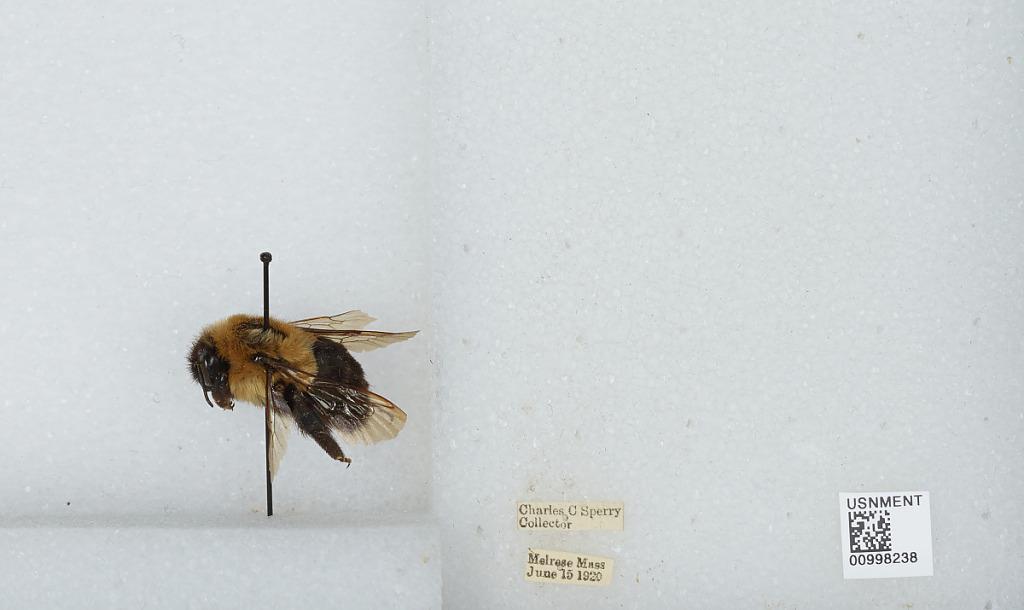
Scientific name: Bombus (Pyrobombus) impatiens Cresson
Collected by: C. Sperry
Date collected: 1920-6-15
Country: United States
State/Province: Massachusetts
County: Middlesex
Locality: Melrose
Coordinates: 42.4584, -71.0662